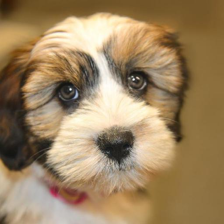
Label: animals